List of Prison Break characters

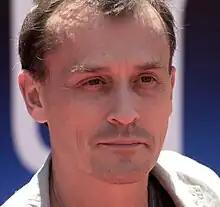
Robert Knepper

Theodore "T-Bag" Bagwell (played by Robert Knepper) is imprisoned at Fox River State Penitentiary with a life sentence for six accounts of kidnapping, rape, and murder. He escapes with Michael's help and reconnects with his previous family by kidnapping them. He frees them after an emotional outbreak, however. He goes to Panama and ends up in Sona for killing a number of prostitutes. T-Bag took over Sona after killing its former ruler, Lechero. However, sometime between season 3 and 4, a riot occurred at Sona, and he, left along with Sucre and Bellick, were on a mission to head back to the US to settle the score with Michael for double-crossing him on the escape from Sona at the end of season 3. He later is forced to be a reluctant member of Self's "A-Team".